Santa Maria a Sicola

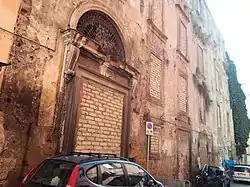
Maria a Sicola - Roman Catholic medieval chapel

The chapel and adjacent monastery were commissioned in 1275 by the High Protonotary of King Charles I of Anjou, Pier Leone or Peronelle Sicola or Sicula. This nobleman also founded the adjacent church of San Nicola de' Caserti. This chapel was favored by the Angevin kings, and was also later endowed by King Ladislaus. The nunnery, called a conservatory for aristocratic women, housed an order that took care of orphans.